History of folkloric music in Argentina

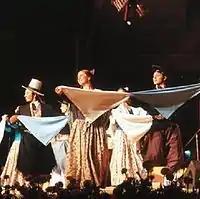
The "pericón": the Independence opened a period of creation of its own musical styles.

Independence from Spain had very important consequences for the development of Argentine folkloric music, as in other Latin American countries. In the years immediately following the May Revolution of 1810, leading to the independence process, many of the characteristic dances and styles of Argentine folklore appear, such as the cielito, the pericón, the gato, the cuándo, the escondido, the triunfo. In general, these are lively and picaresque styles, of popular roots, which contrasted with the salon styles preferred by the Spanish colonial culture.